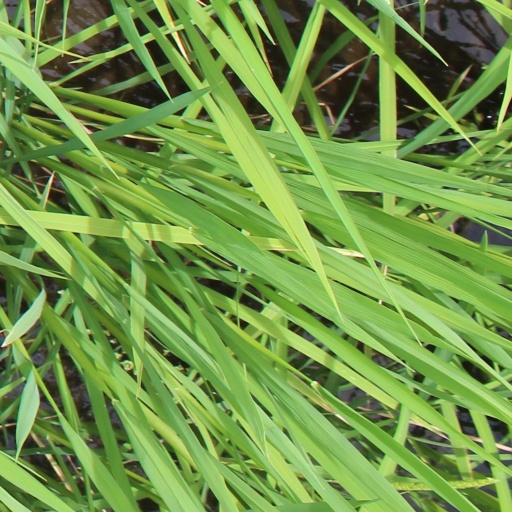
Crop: rice